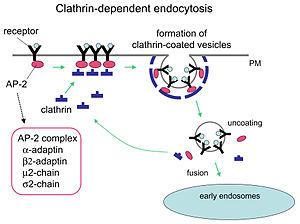
La pinocytose est un type d'endocytose permettant la capture de micromolécules et de solutés dans de petites vésicules redirigées vers les lysosomes en vue de leur assimilation. C'est un processus notamment fréquent chez les organismes filtreurs. Elle joue aussi un rôle dans l’absorption de certaines toxines.